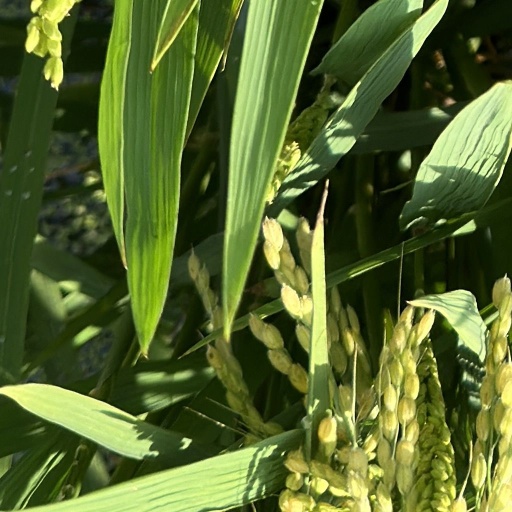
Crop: rice